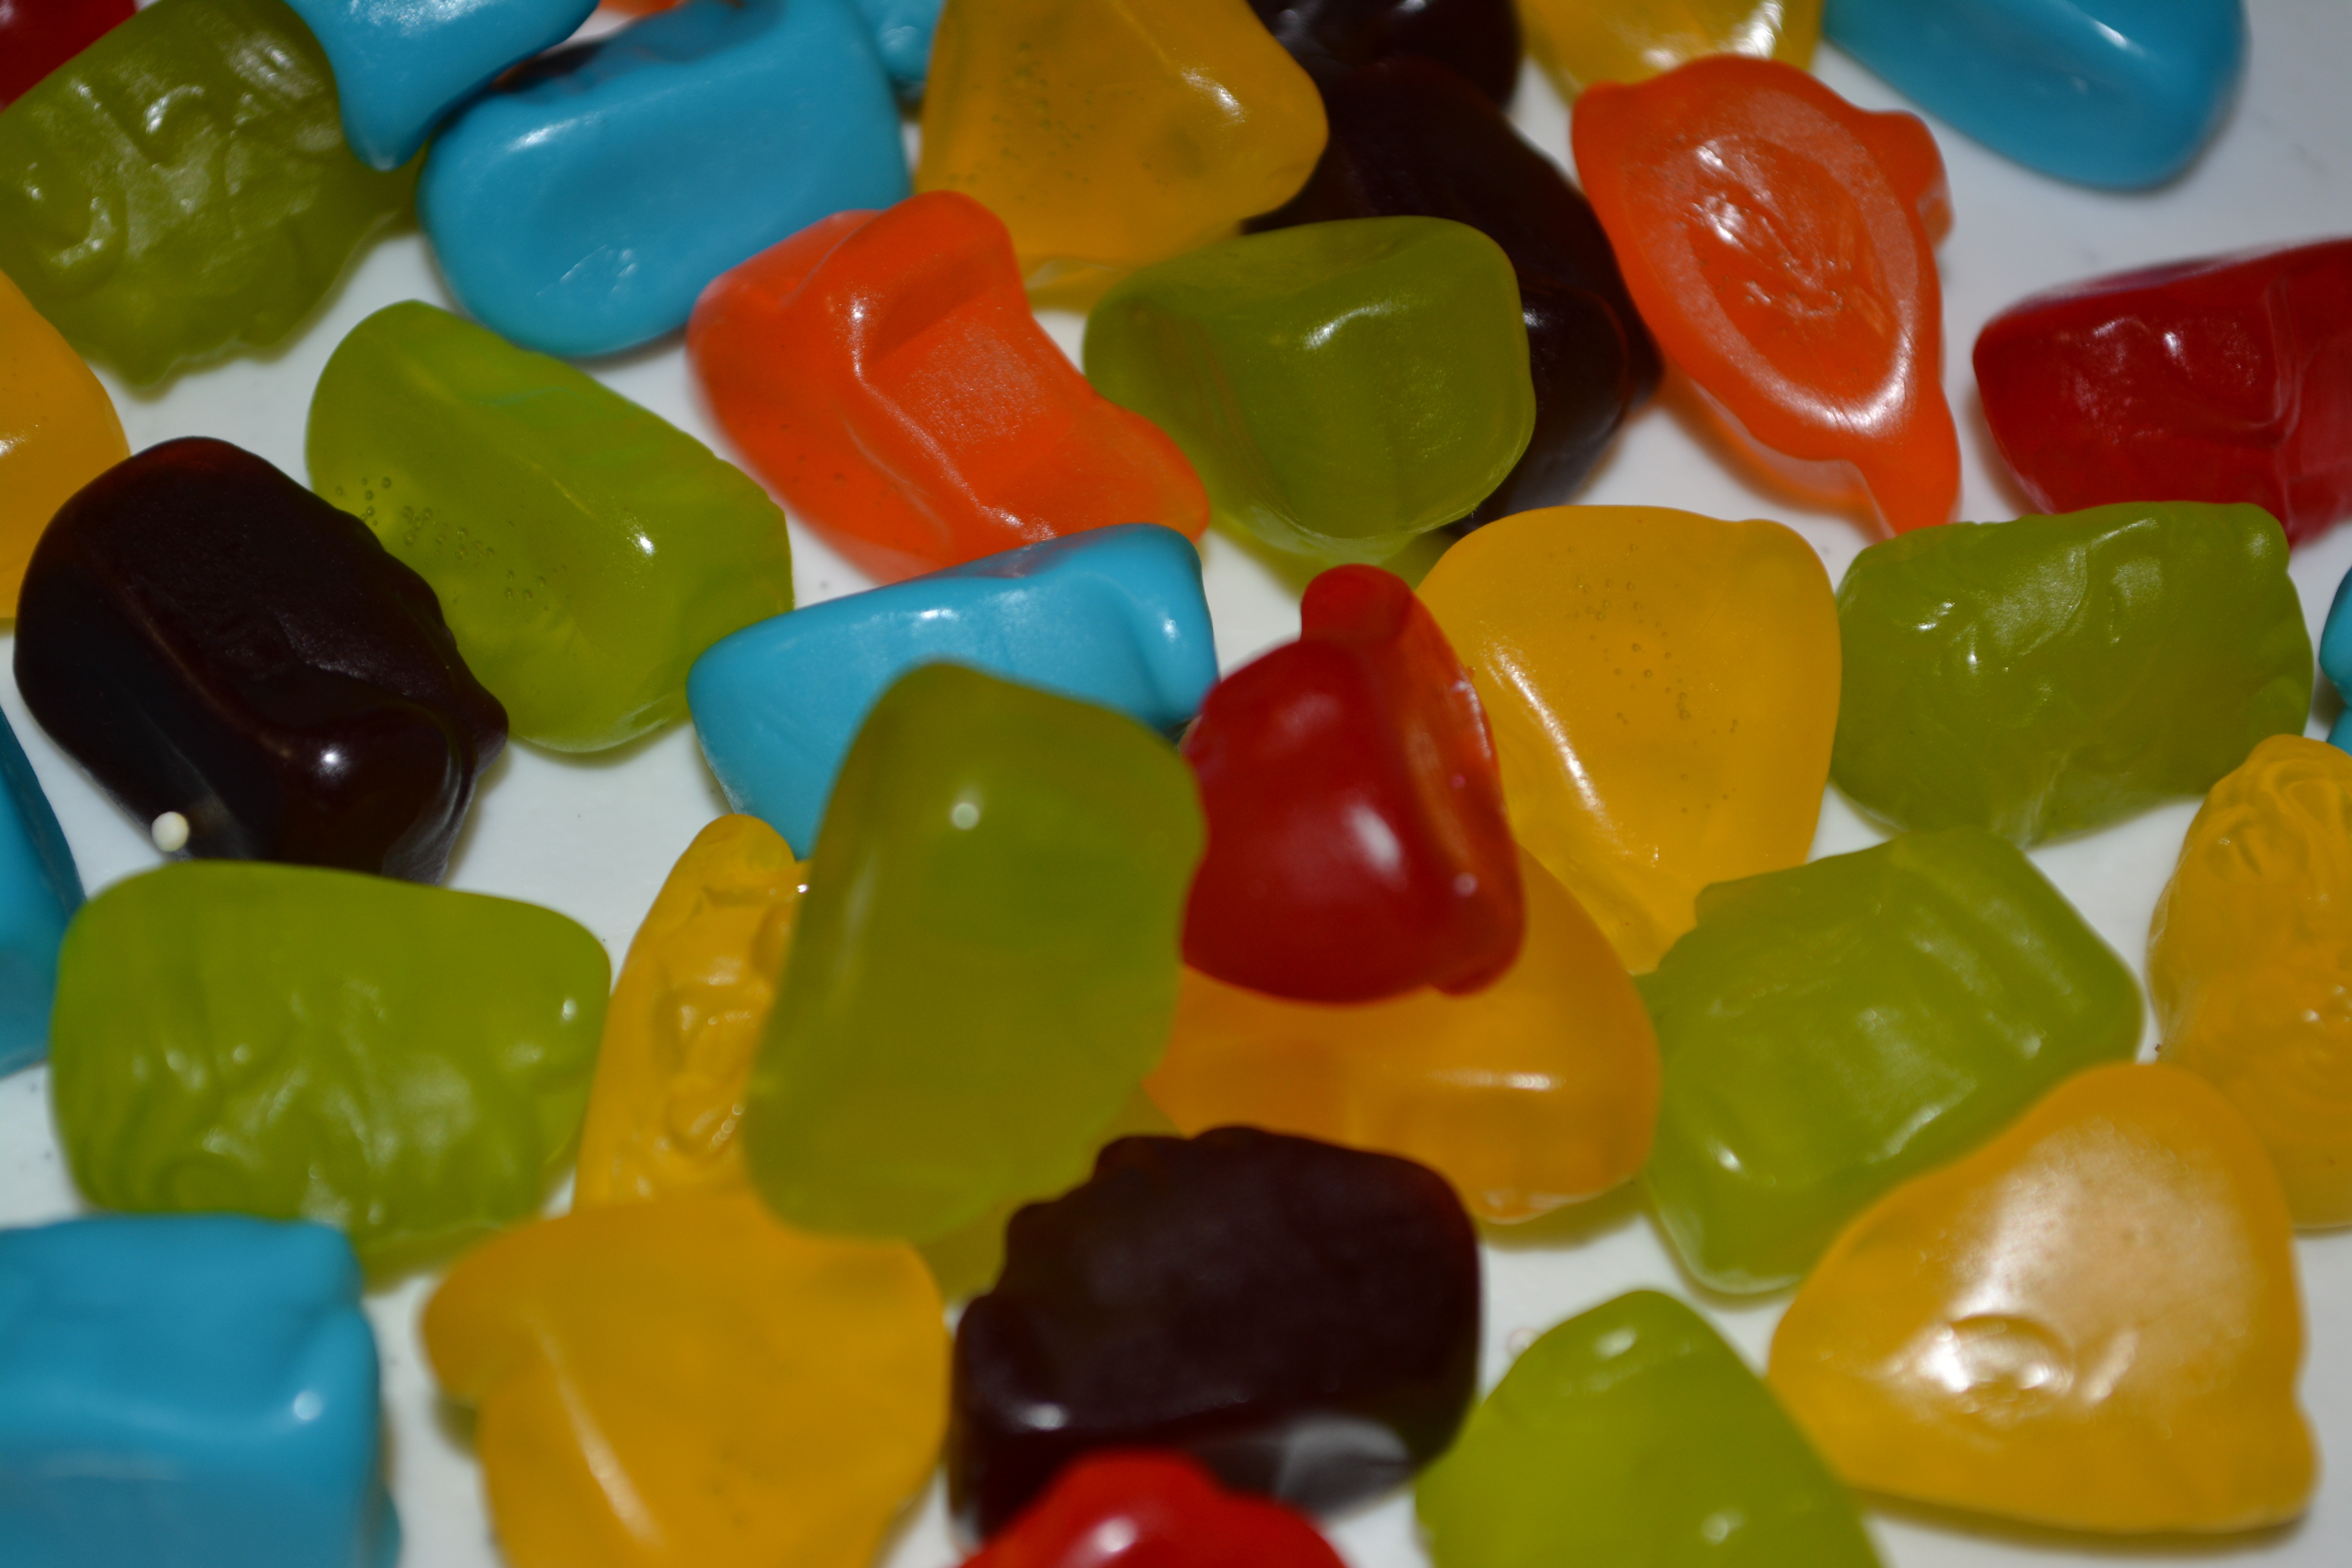
sweet, food, colourful, color, junk, colorful, snack, dessert, delicious, temptation, calories, sugar, candy, confection, sweetness, treat, yummy, confectionery, unhealthy, unhealthy food, gummi candy, wine gum, sugary, gumdrop, jelly bean